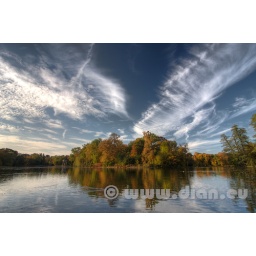
on a sunny autumn day 2008, the clouds showed great creativity in painting the sky